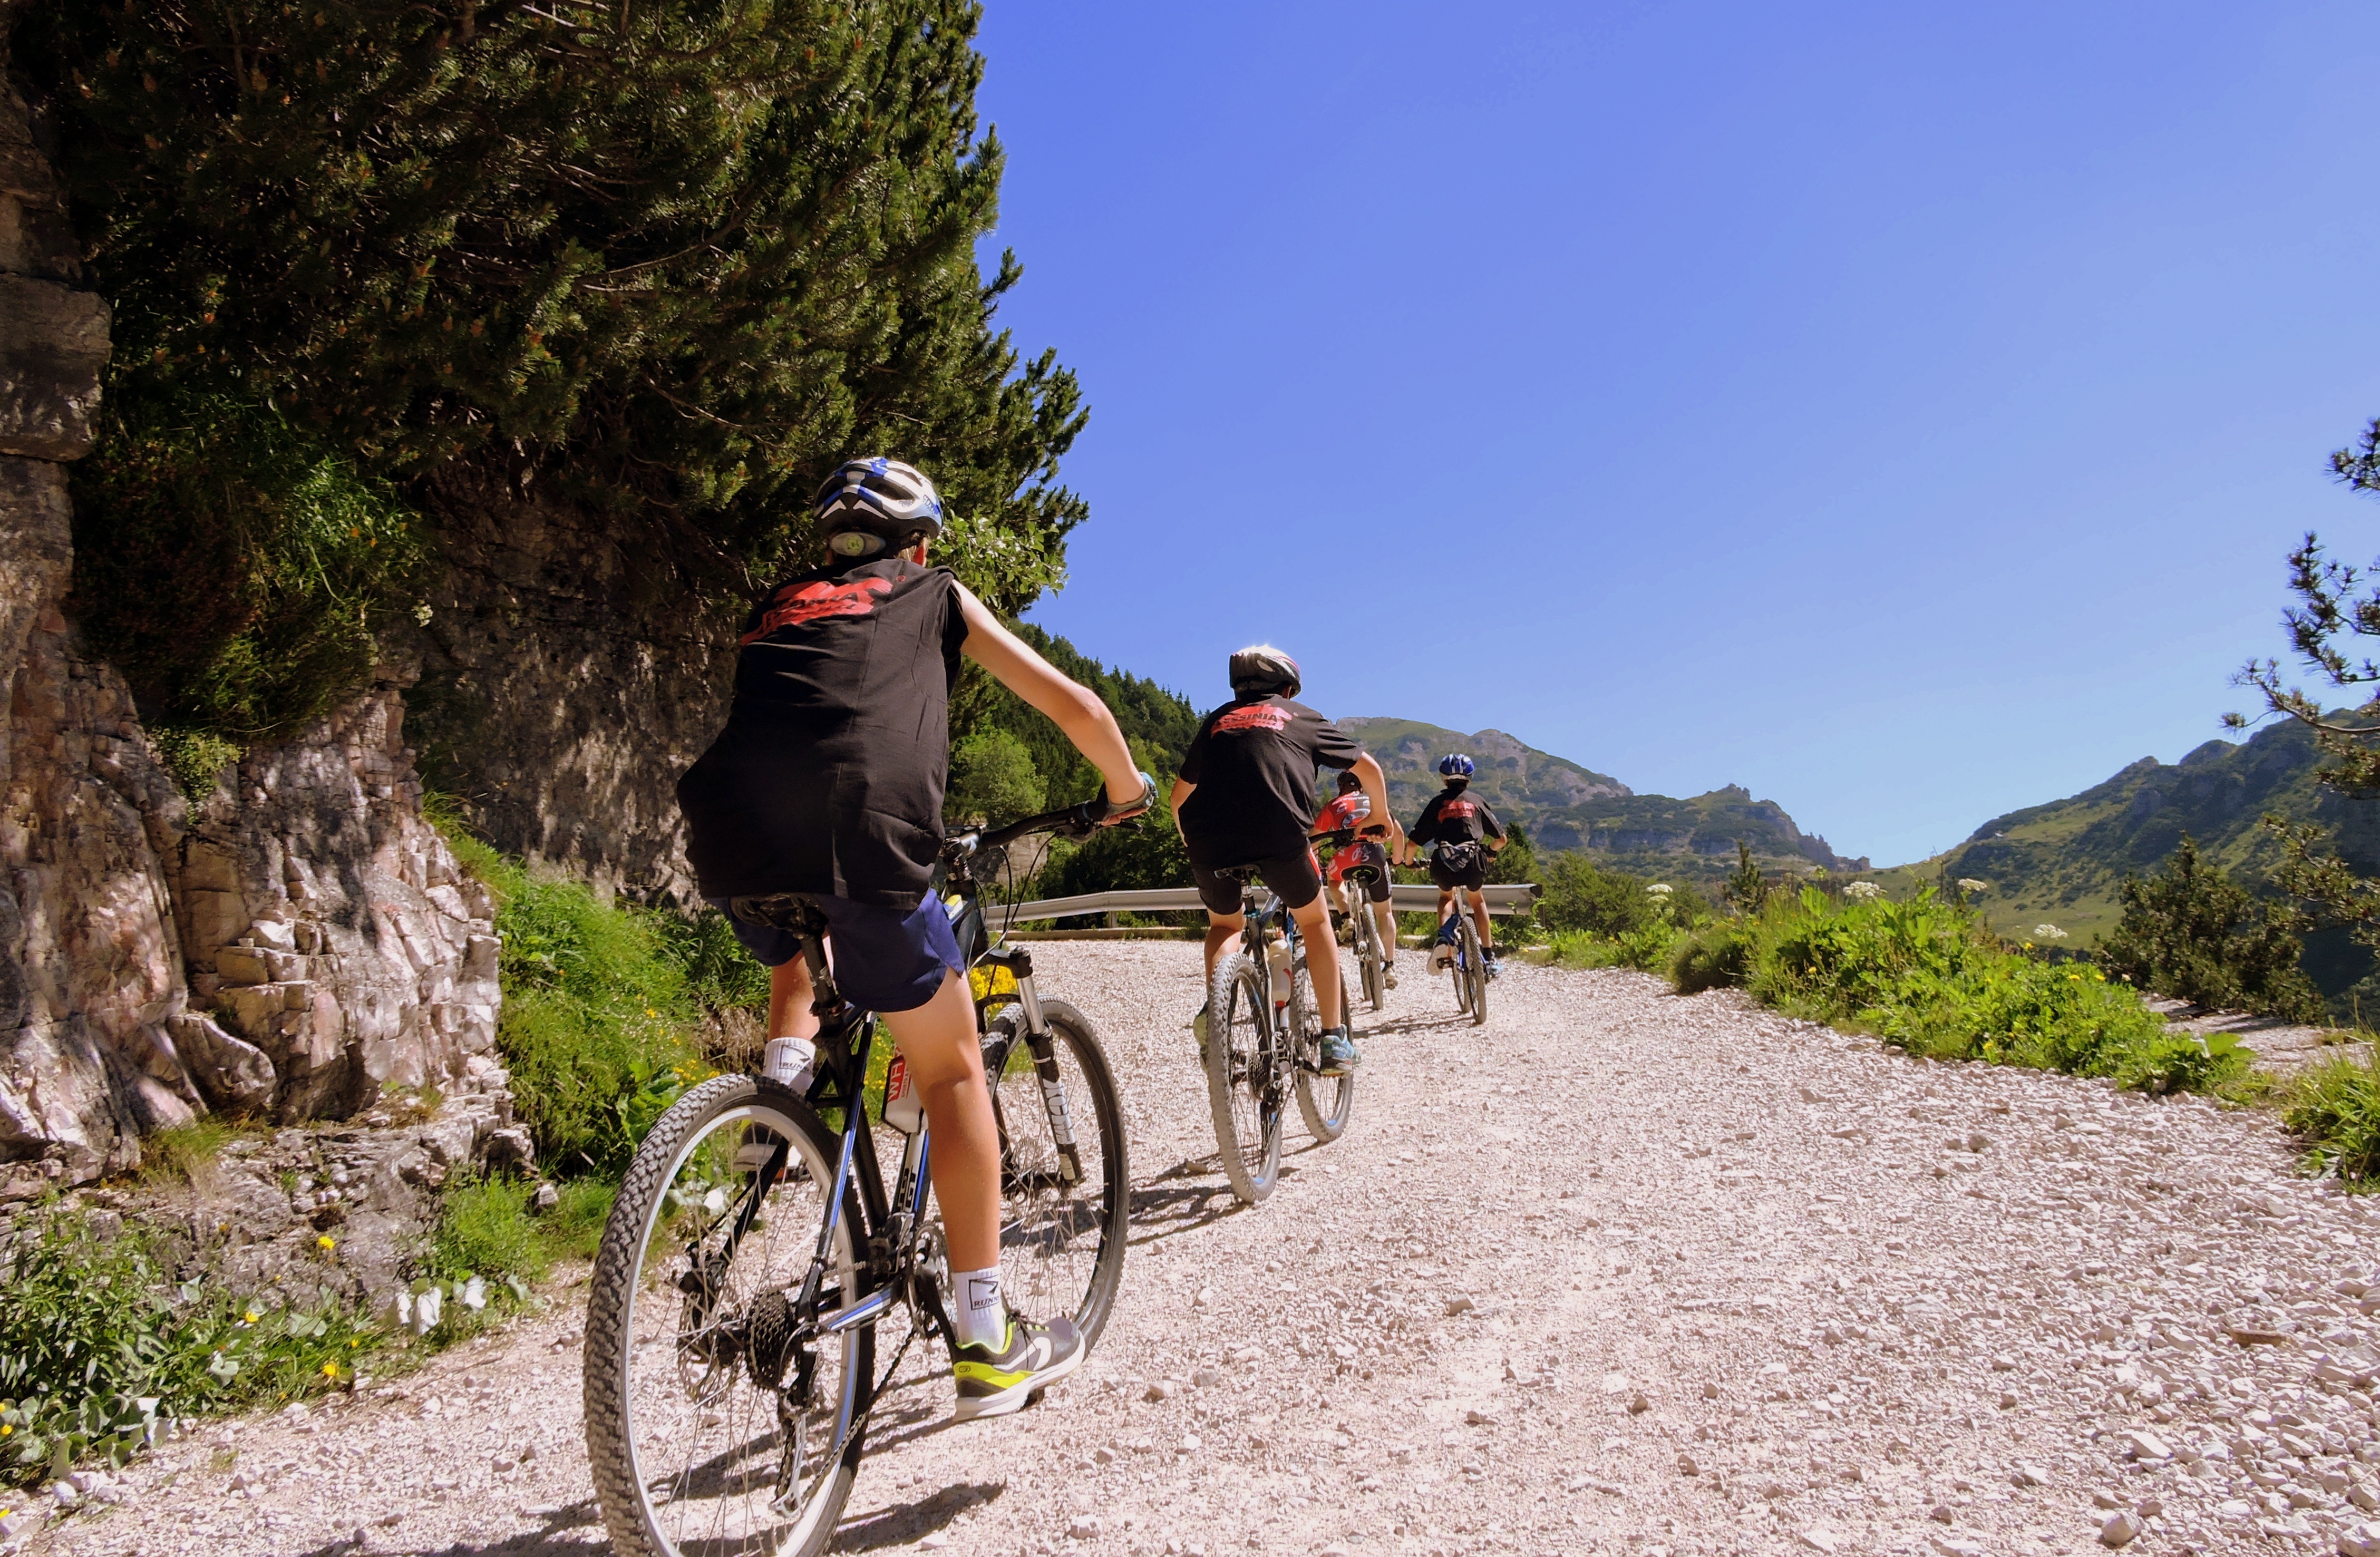
mountain, road, trail, sport, adventure, bicycle, bike, recreation, vehicle, extreme sport, tourism, leisure, sports equipment, pedal, mountain bike, cycling, sports, fatigue, mountain biking, road cycling, outdoor recreation, cycle sport, racing bicycle, mountain bike racing